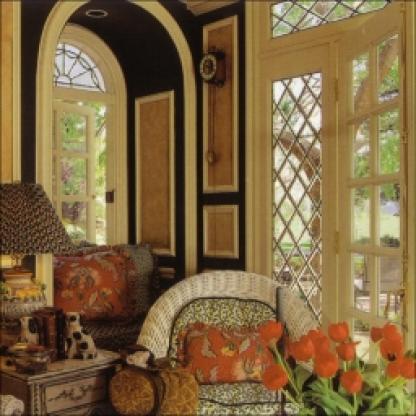
Scene: Indoor